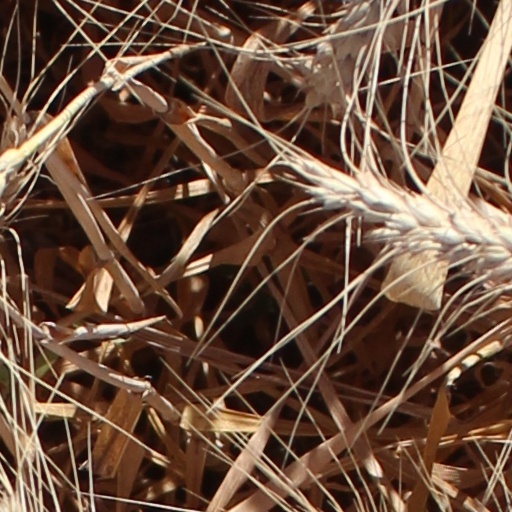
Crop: wheat